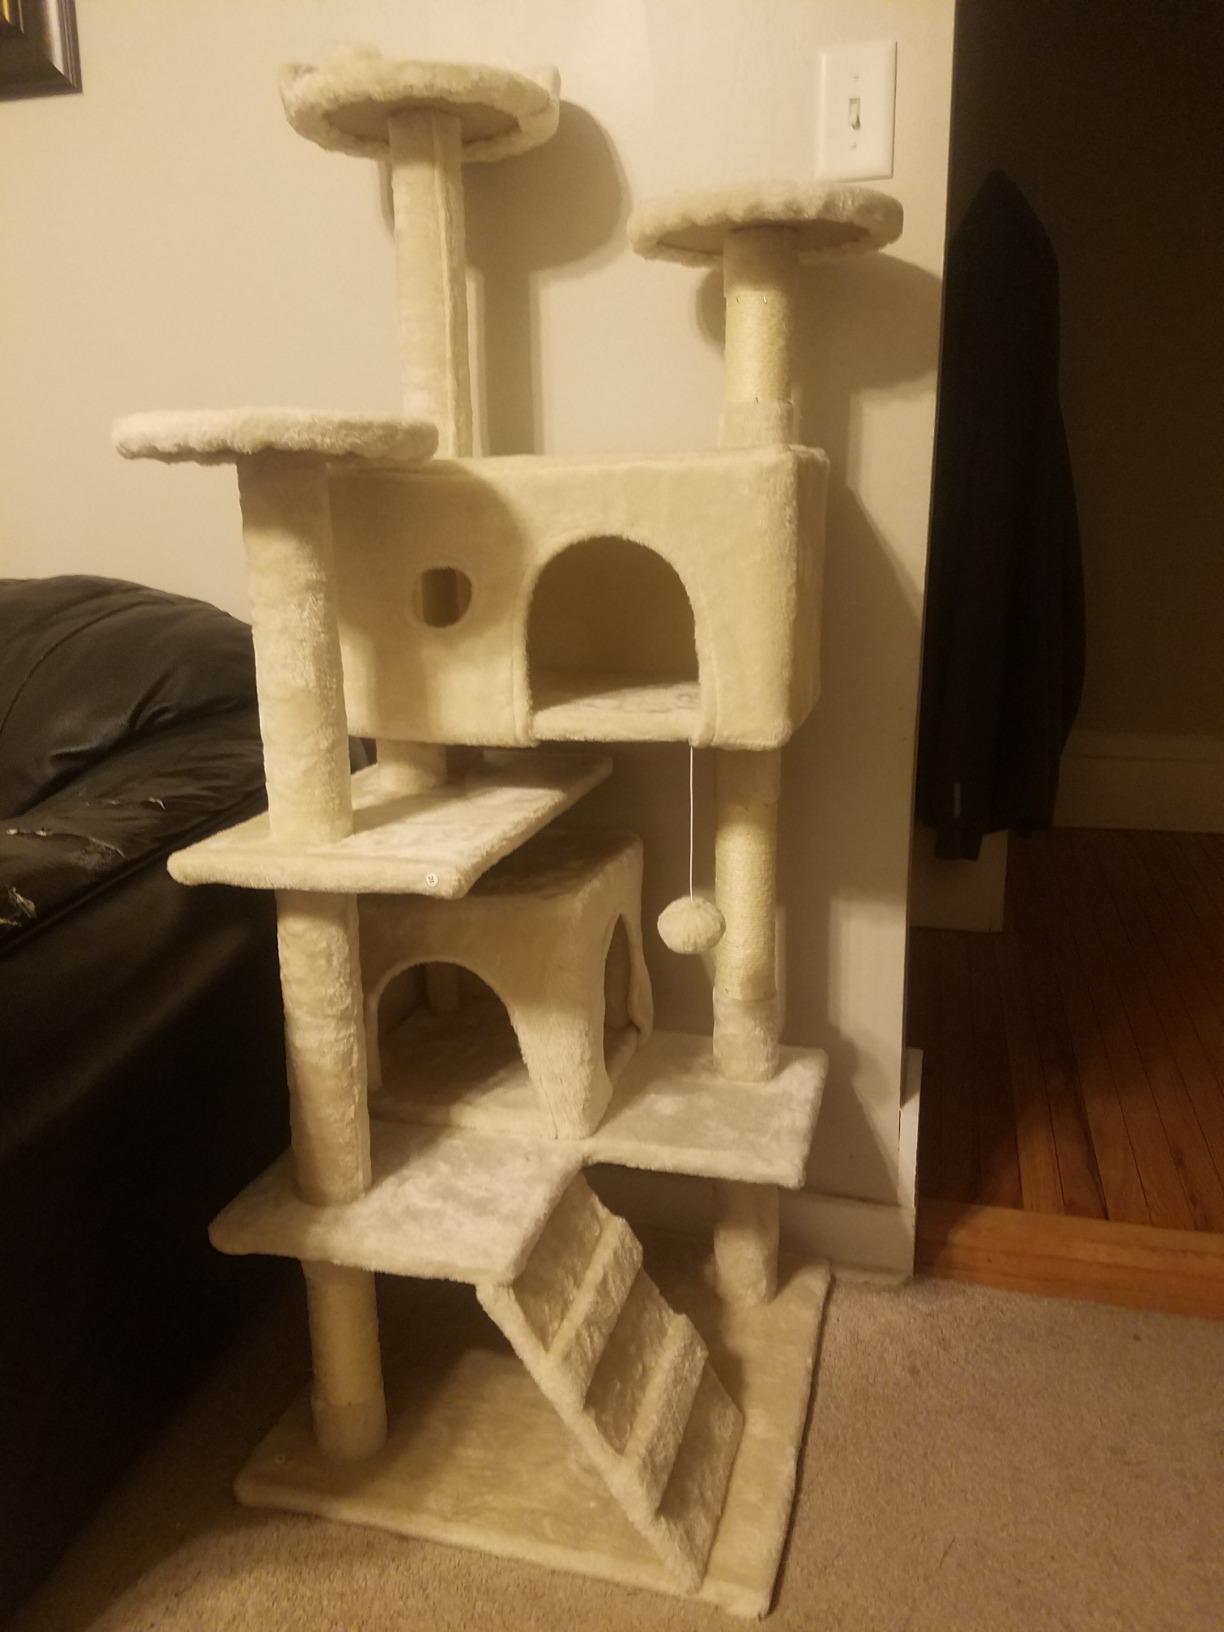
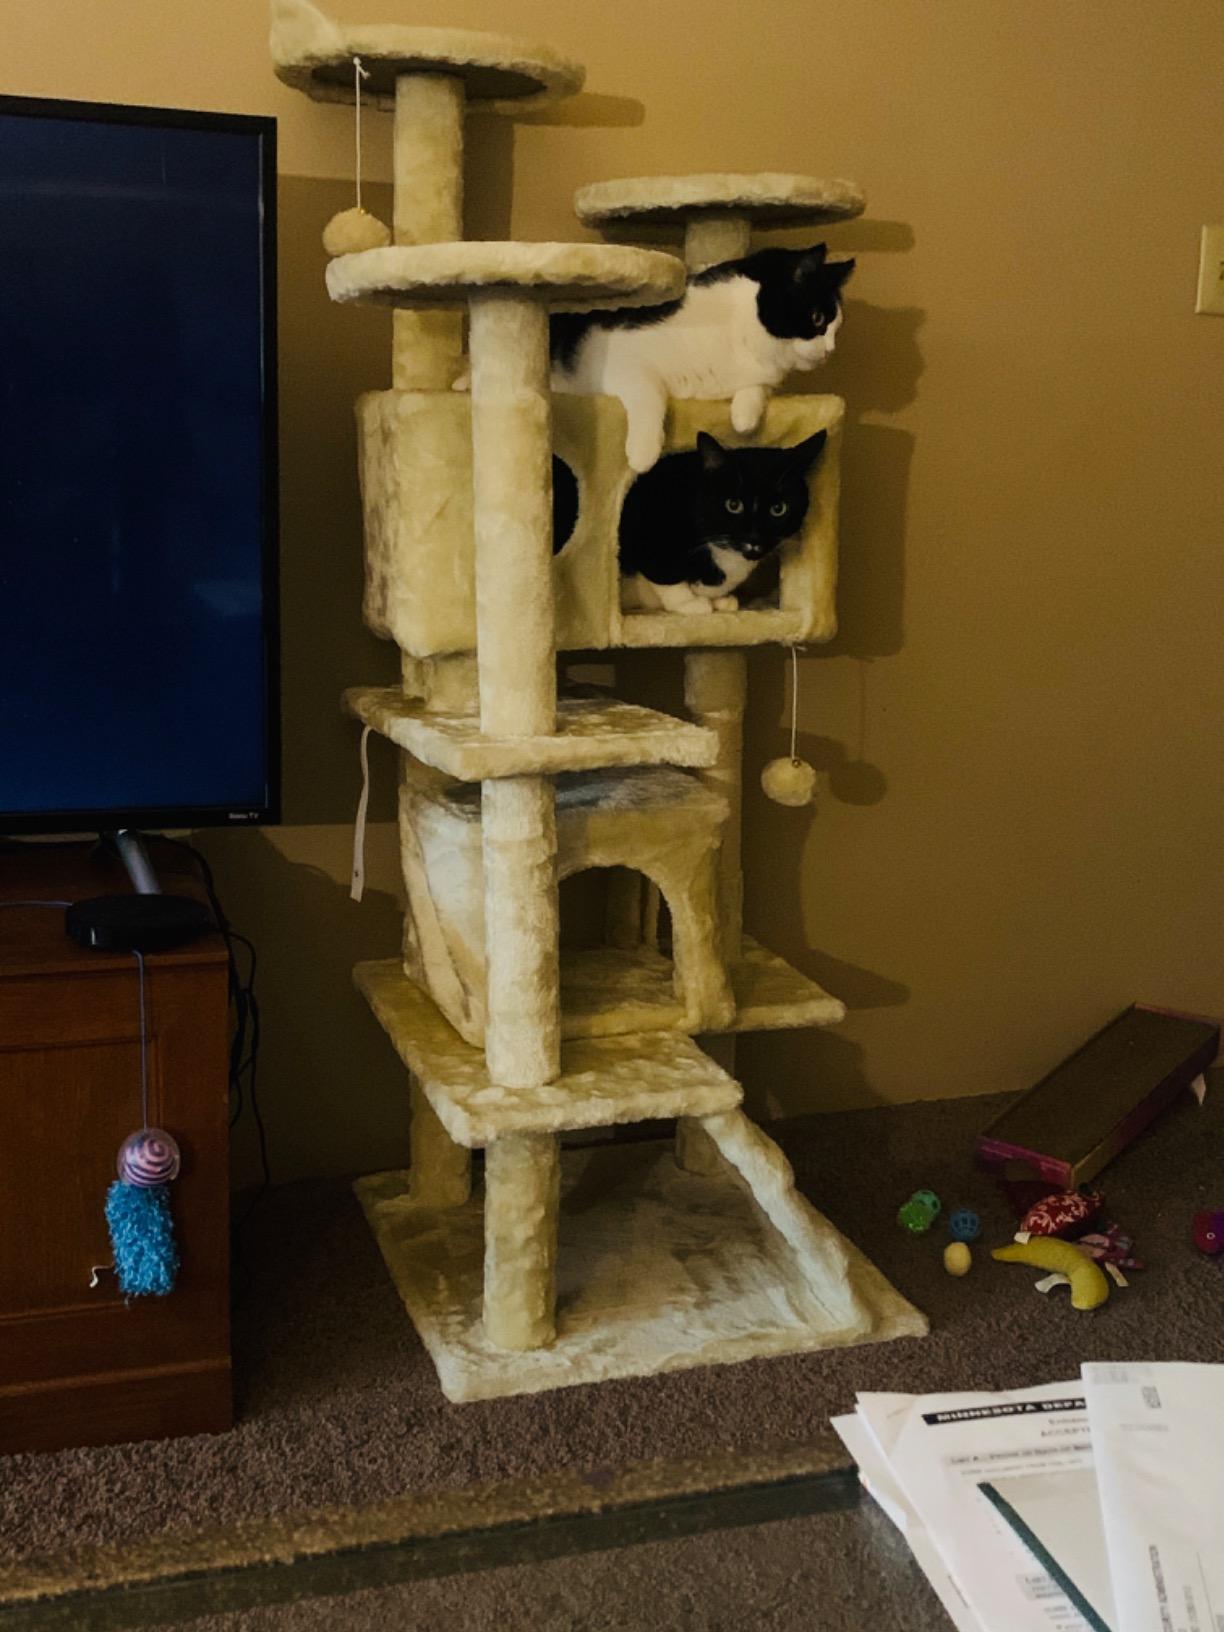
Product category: items_cat tree
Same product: yes